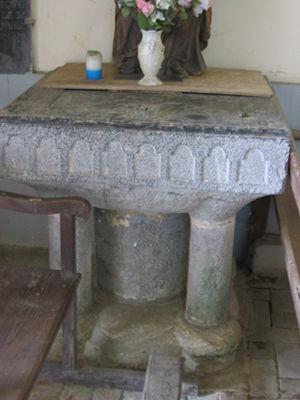
Fonts baptismaux, église de Chilly, Ardennes, France
L'église Saint-Nicaise de Chilly est une église fortifiée de Thiérache située à Chilly, France.